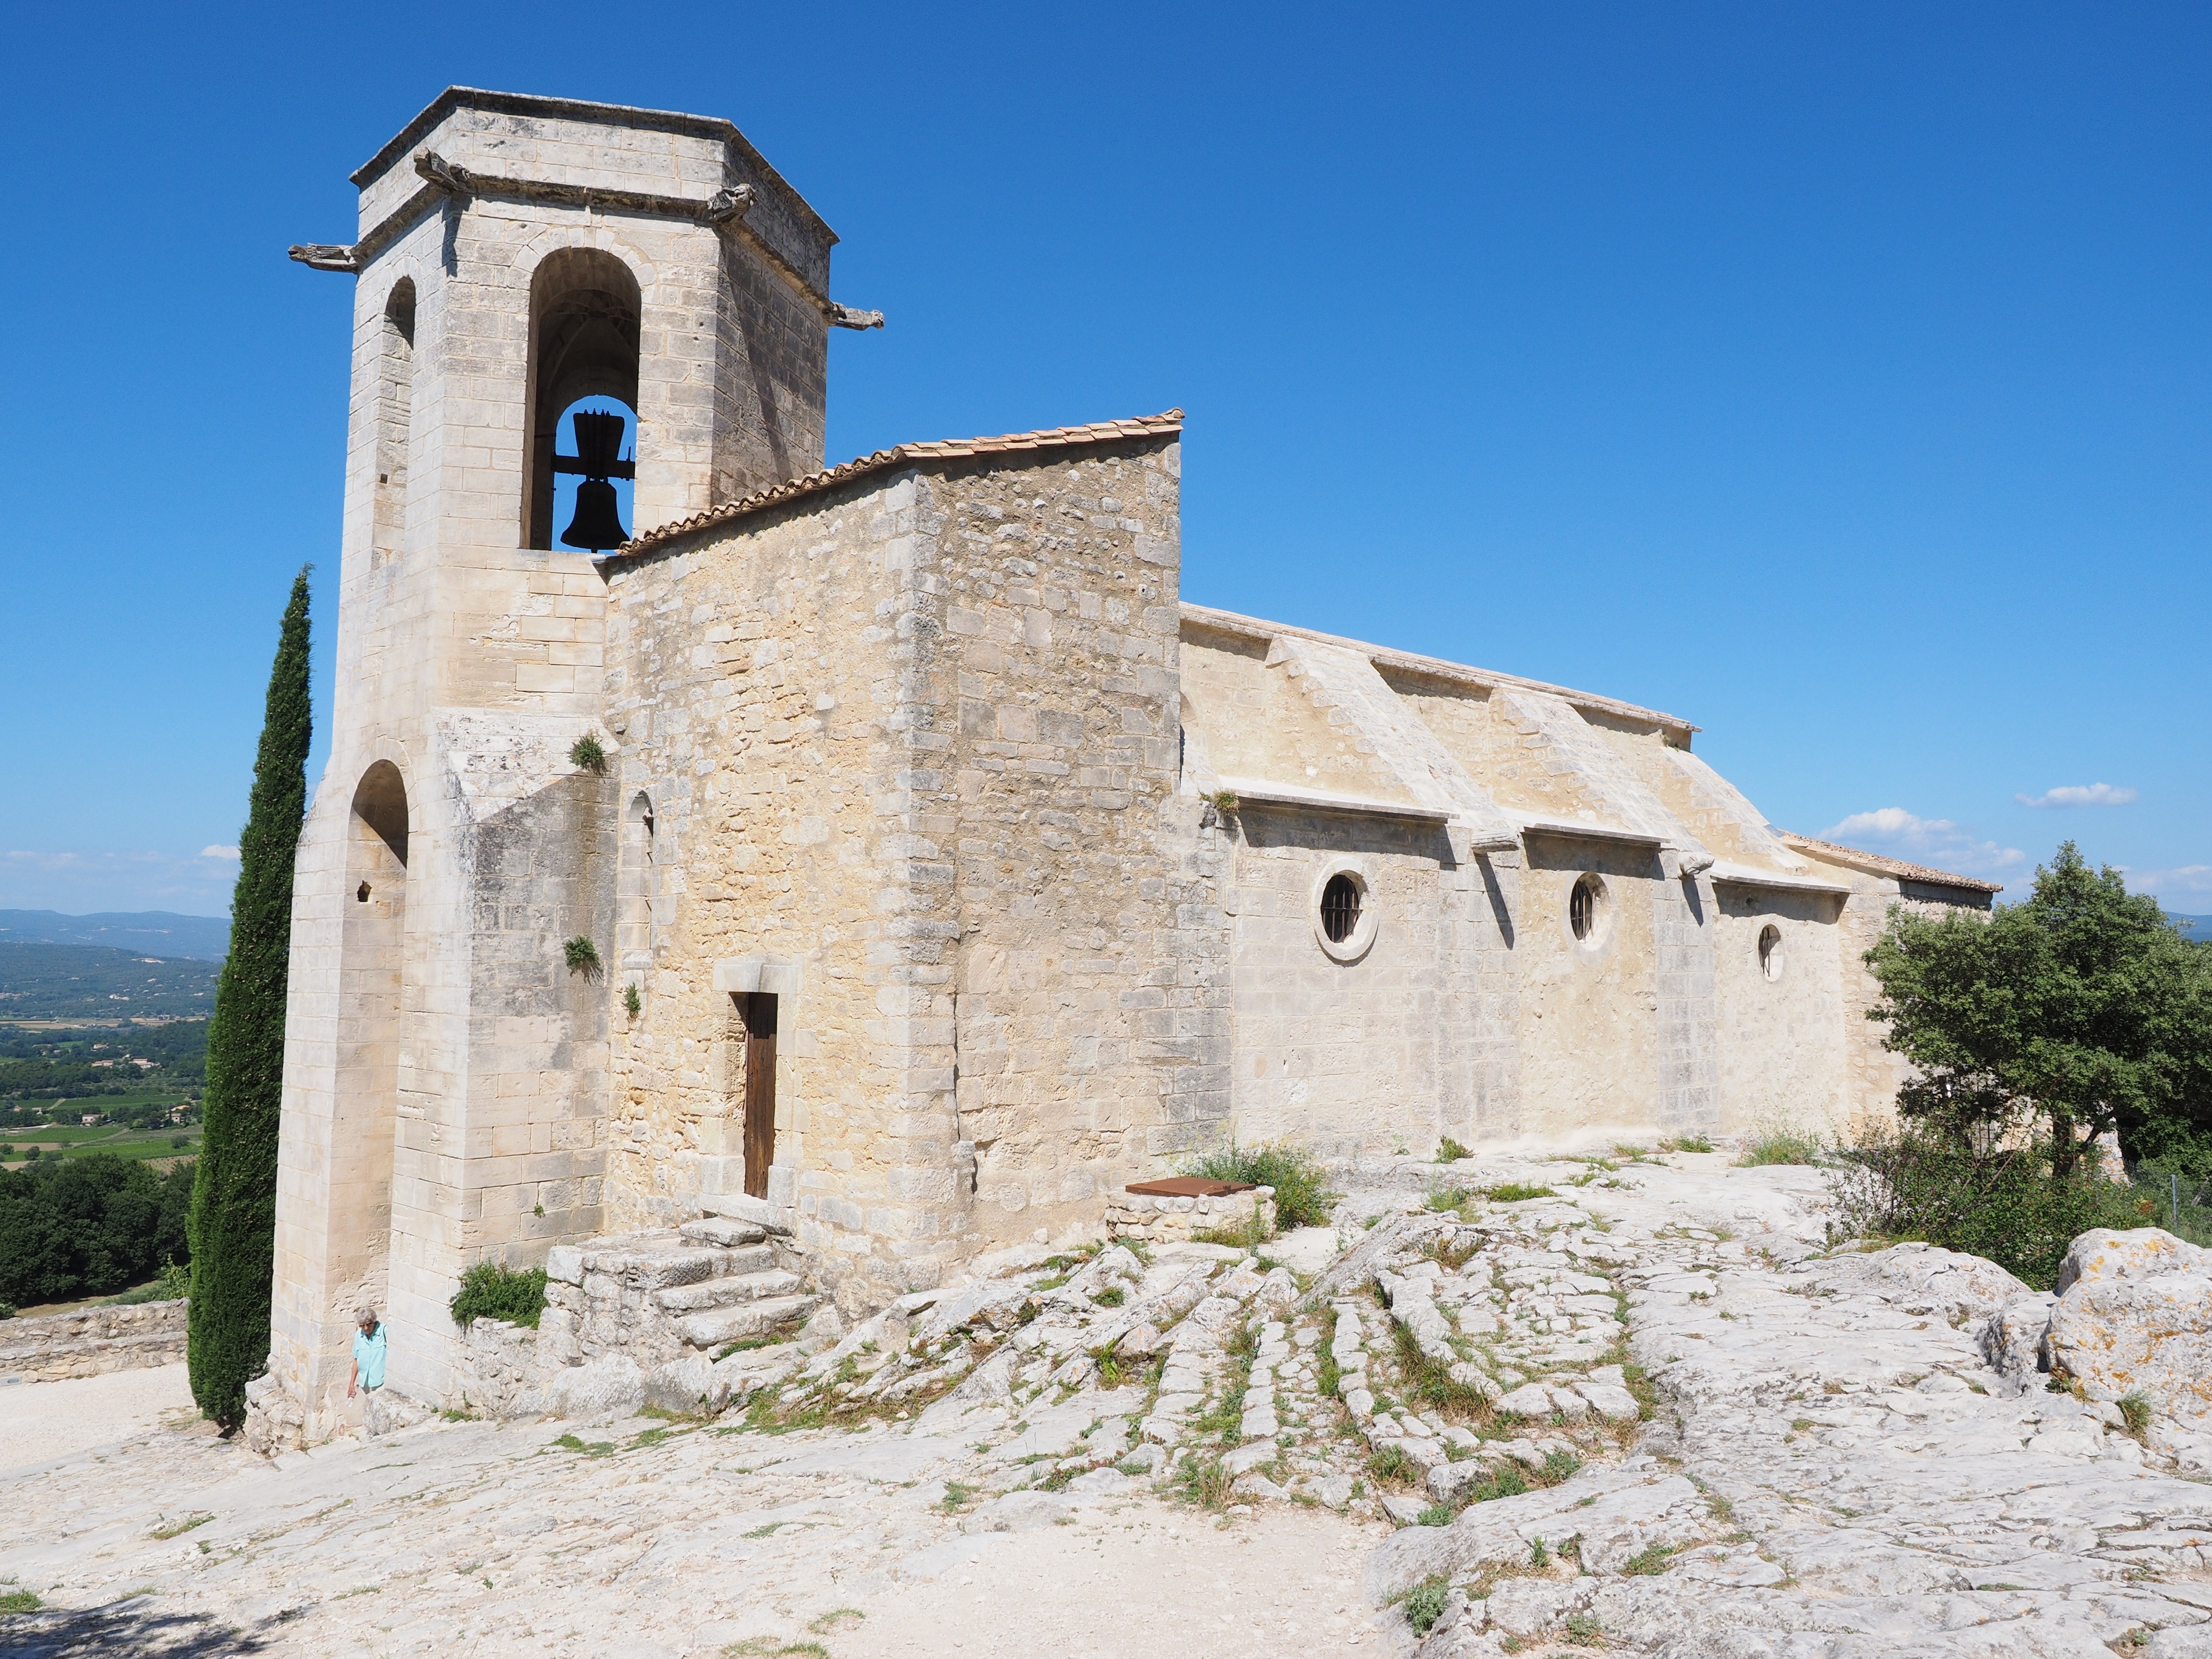
architecture, building, village, france, church, chapel, fortification, place of worship, places of interest, ruins, steeple, monastery, provence, middle ages, luberon, department of vaucluse, provence alpes c te d azur, collegiate, notre dame d alidon, notre dame de dolidon, oppede le vieux, oppede, historic site, ancient history, spanish missions in california